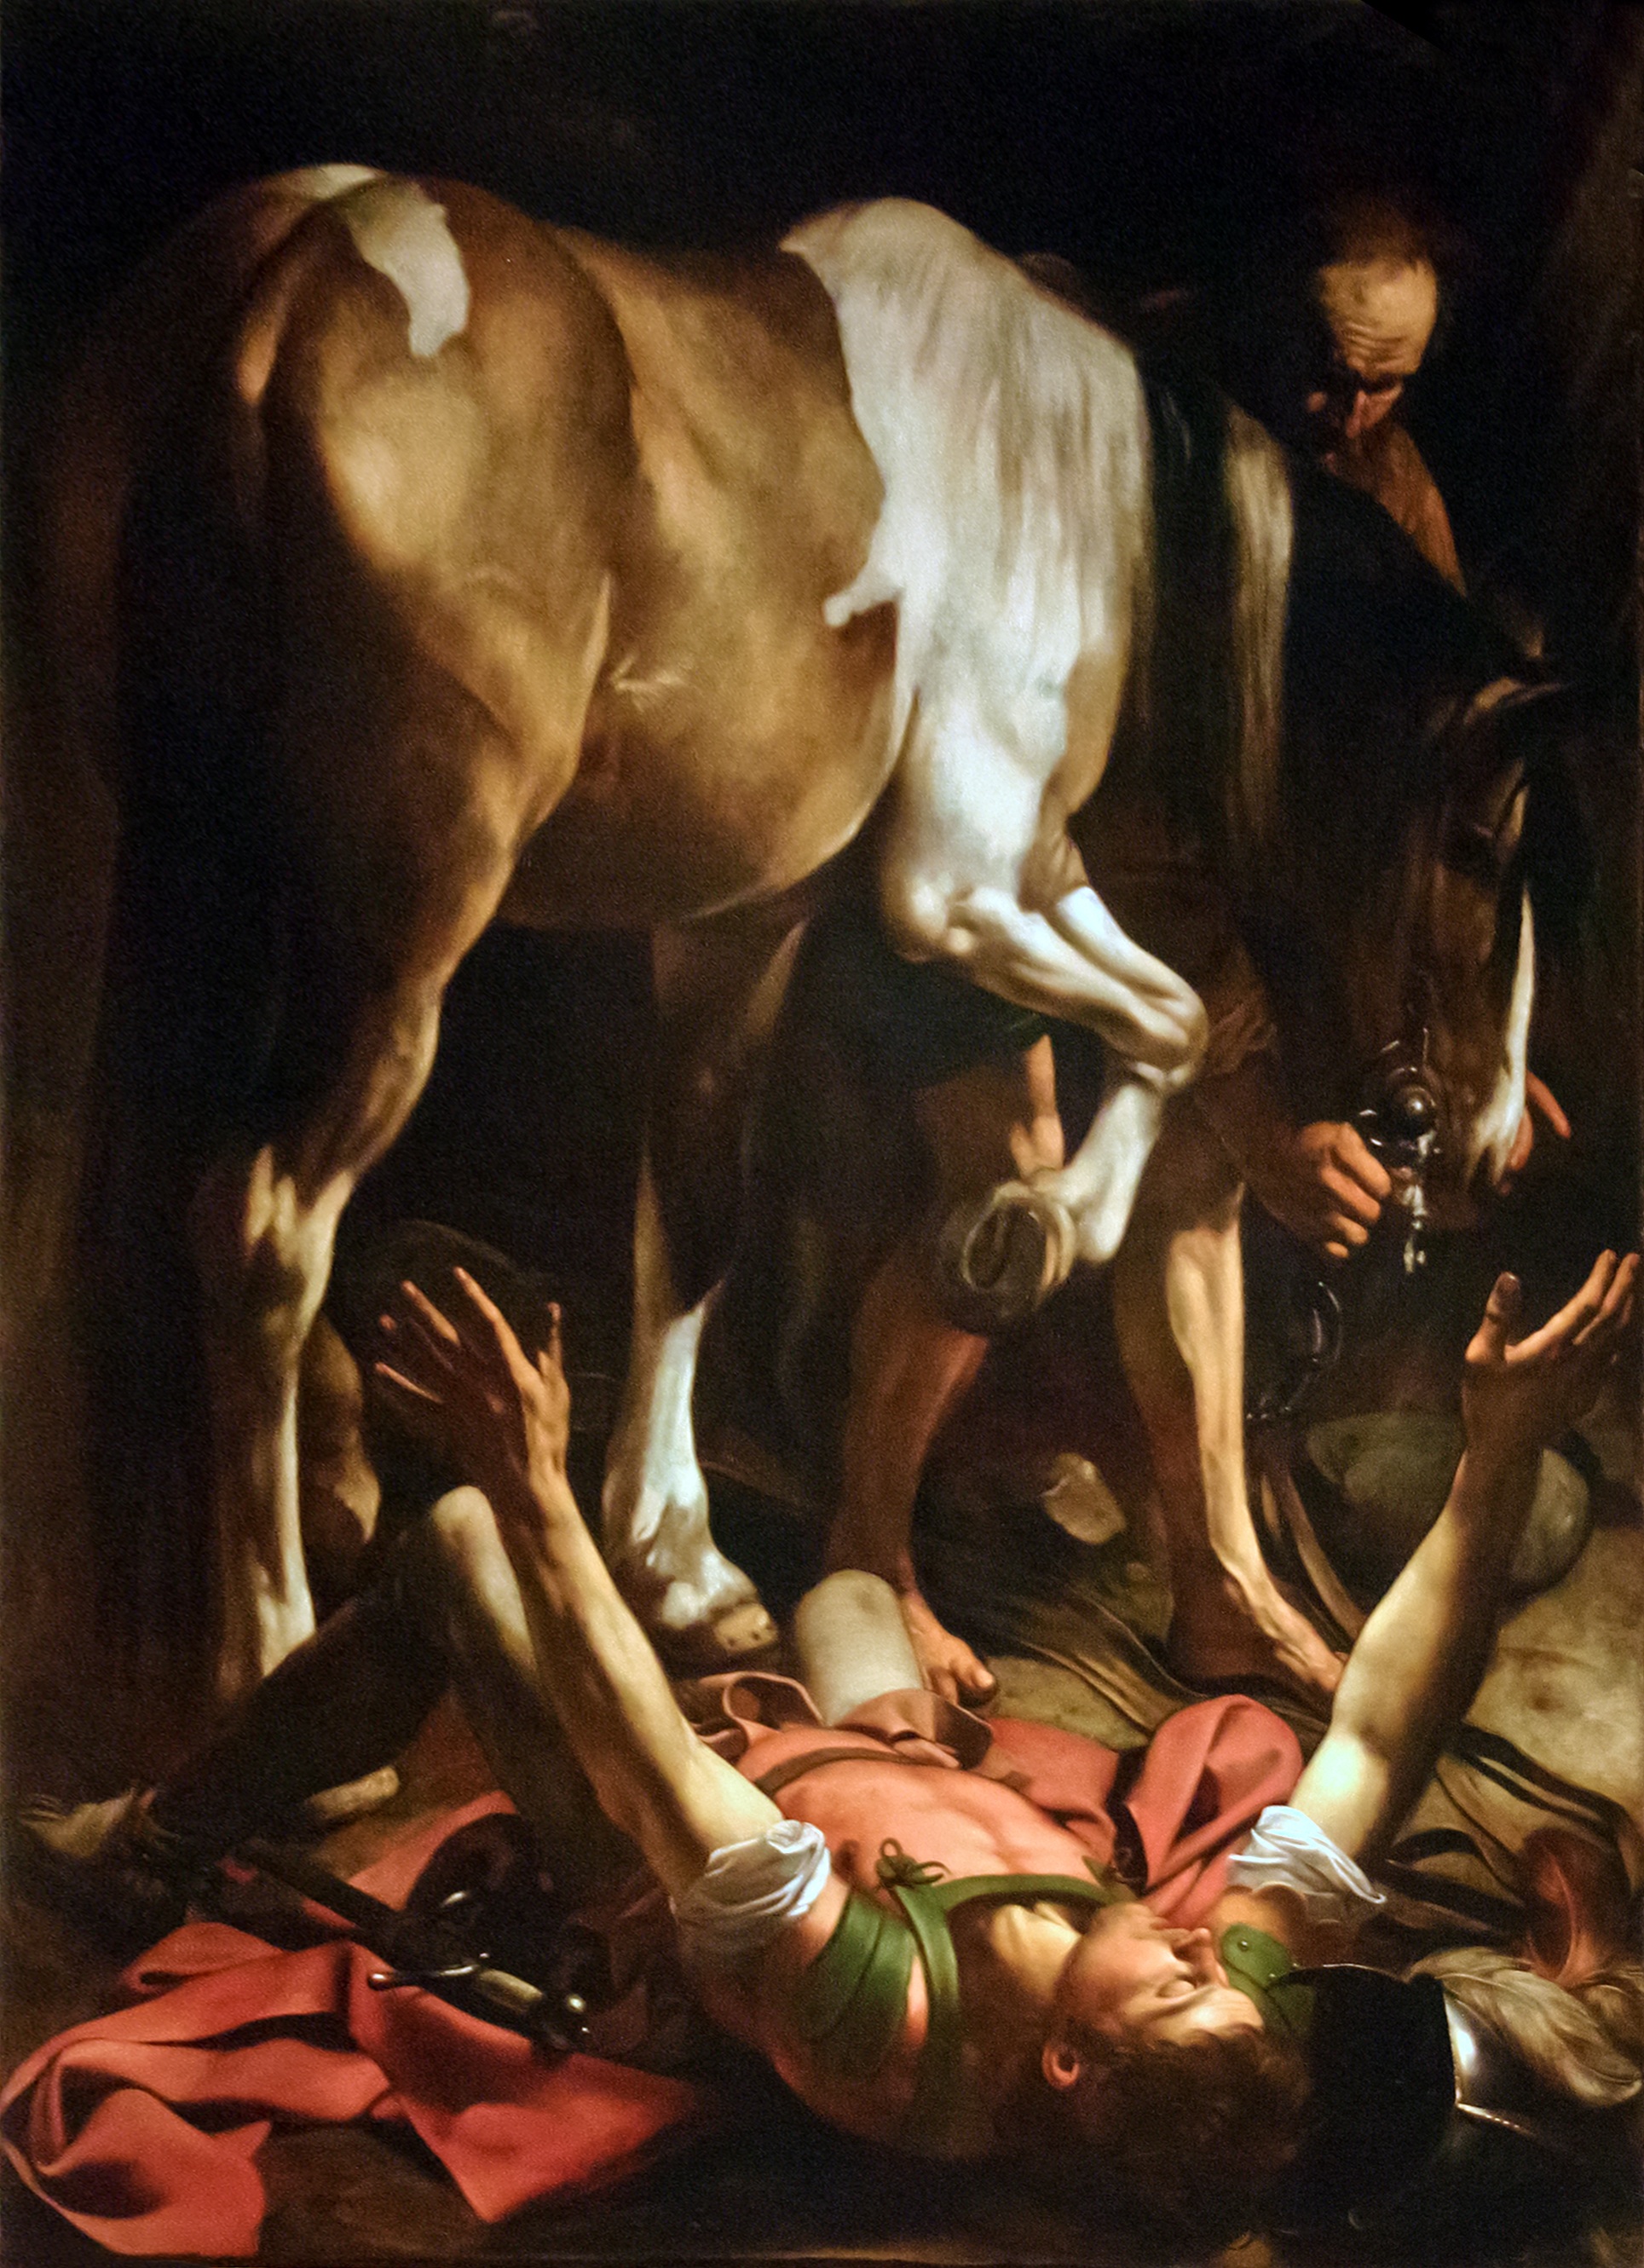
horse, church, painting, art, rome, mythology, santa maria del popolo, caravaggio, conversion of st paul, way to damascus